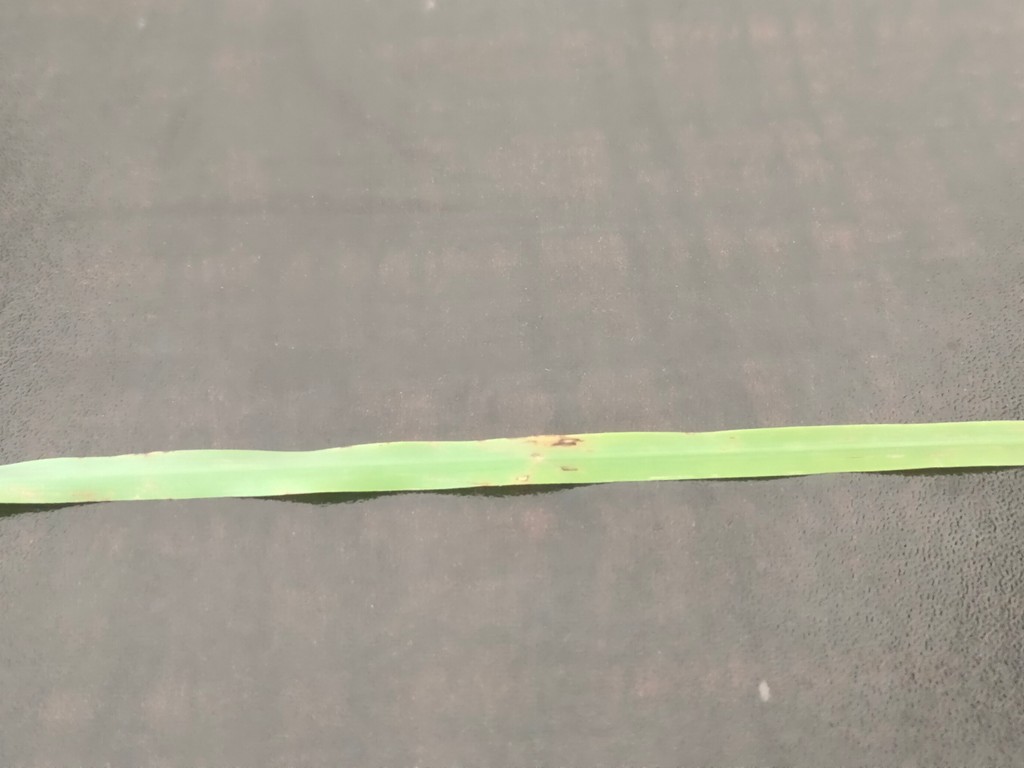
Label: Unhealthy